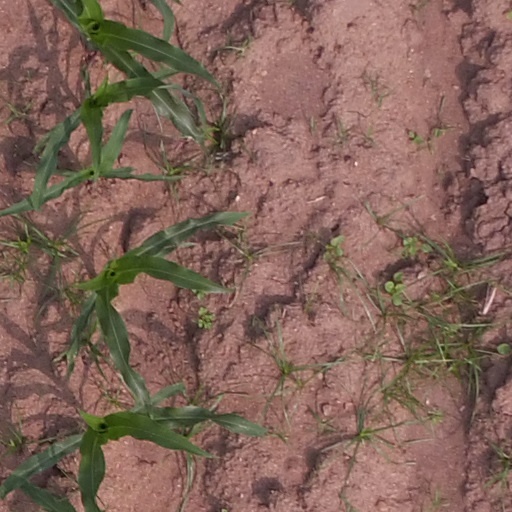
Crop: maize; corn